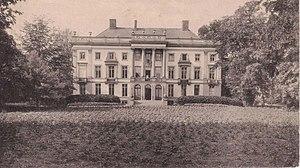
Robert Marie de Kerchove né Alfred Marie Ghislain Robert de Kerchove à le 31 juillet 1846 et décédé à Louvain le 9 avril 1942, était un moine bénédictin belge. Fondateur de l'abbaye du Mont-César à Louvain, il en fut également le premier abbé.